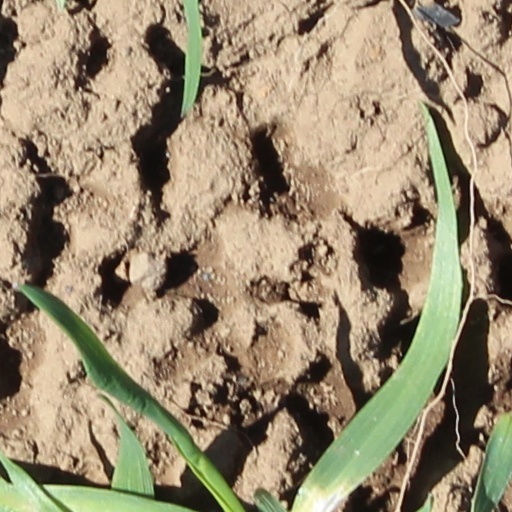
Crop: wheat